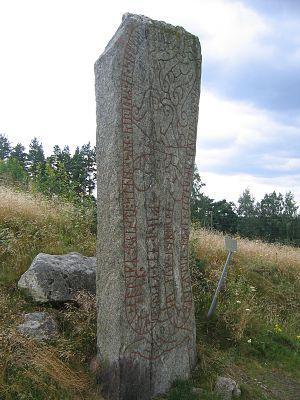
Les pierres runiques vikings sont des pierres runiques mentionnant des individus ayant participé aux campagnes des Vikings. Elles portent des inscriptions en vieux norrois, dans l'alphabet nouveau futhark.